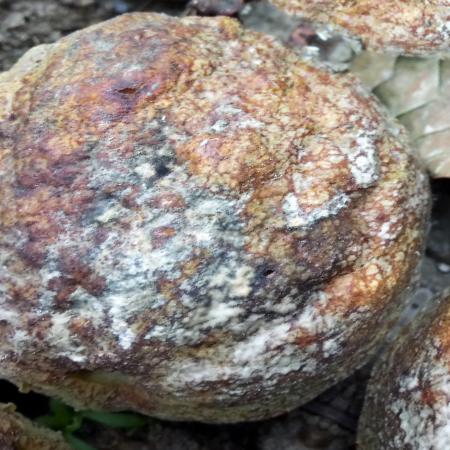
Label: Phytopthora